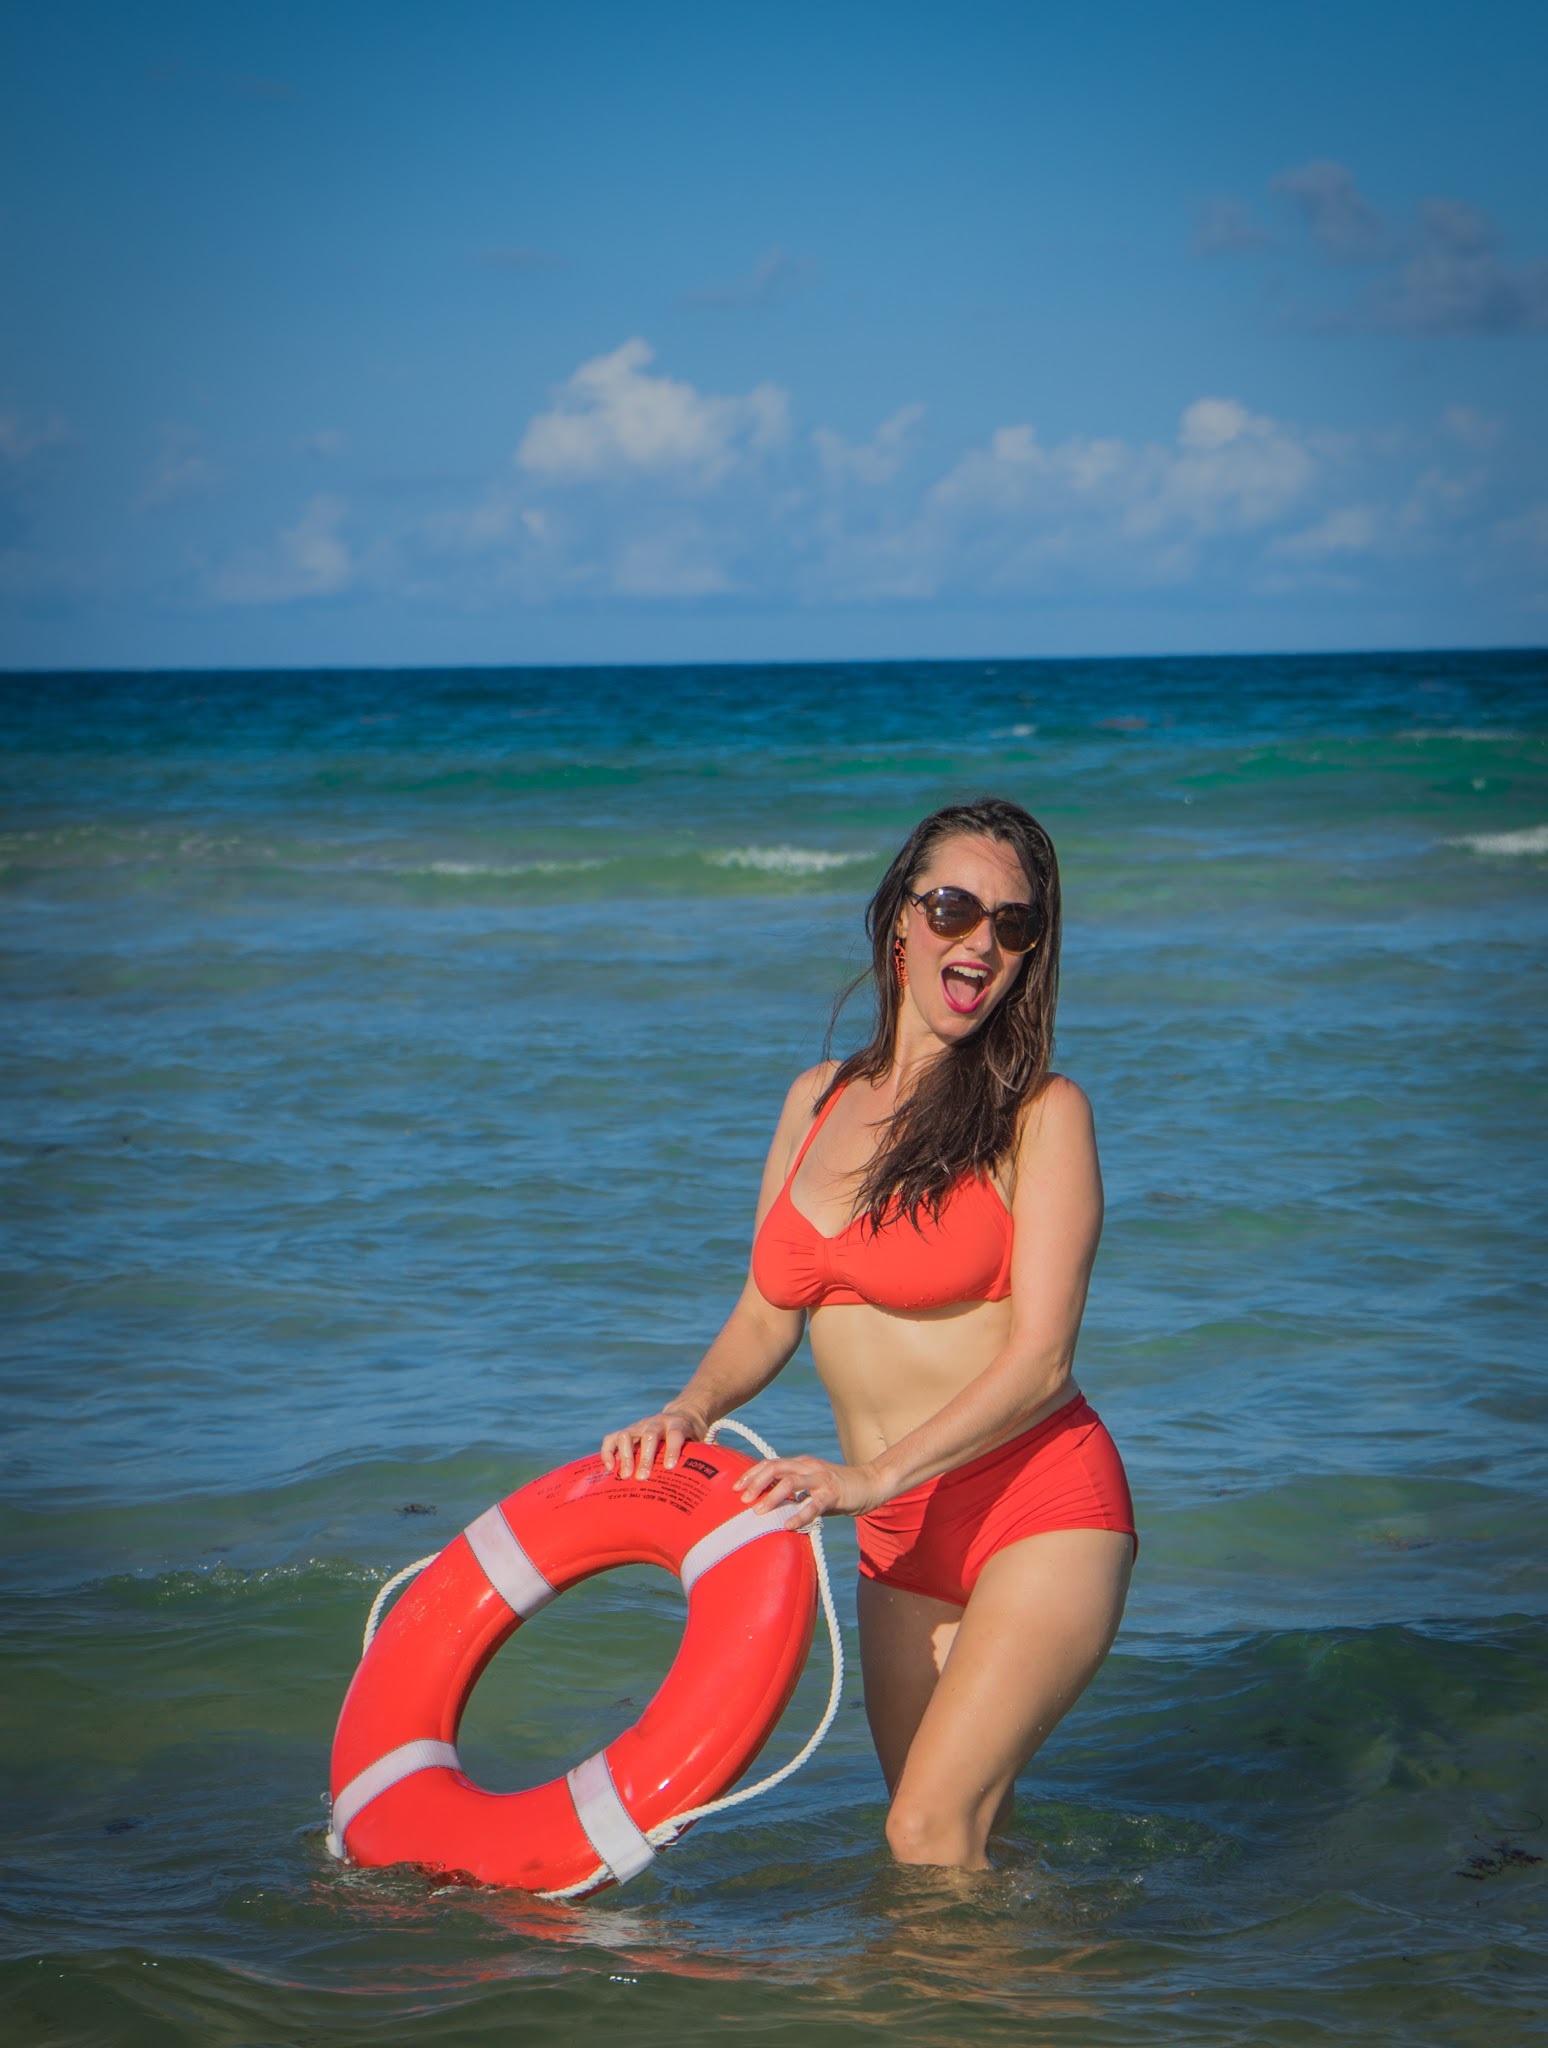
beach, sea, ocean, person, people, woman, white, wave, cute, vacation, female, leg, brunette, portrait, model, young, sitting, fashion, clothing, lady, lifestyle, healthy, smiling, women, beauty, sexy, style, joyful, attractive, gorgeous, adult, glamour, photo shoot, human positions, sun tanning, physical fitness